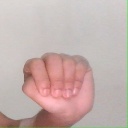
अक्षर: ठ